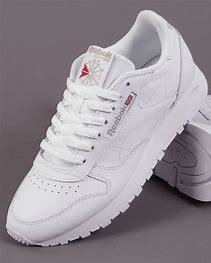
Brand: Reebok
Model: Classic Leather